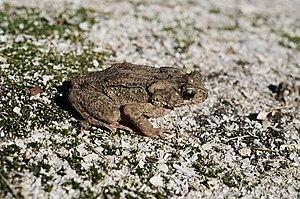
Ingerophrynus biporcatus est une espèce d'amphibiens de la famille des Bufonidae.